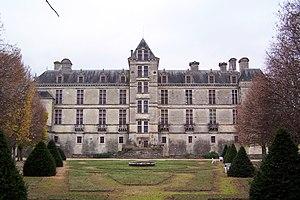
Château des ducs d'Épernon à Cadillac (Gironde, France)
Cet article recense les monuments historiques de l'arrondissement de Langon, dans le département de la Gironde, en France.
Cet article recense les monuments historiques français classés en 1956.
Cadillac est une commune du Sud-Ouest de la France, située dans le département de la Gironde, en région Nouvelle-Aquitaine.